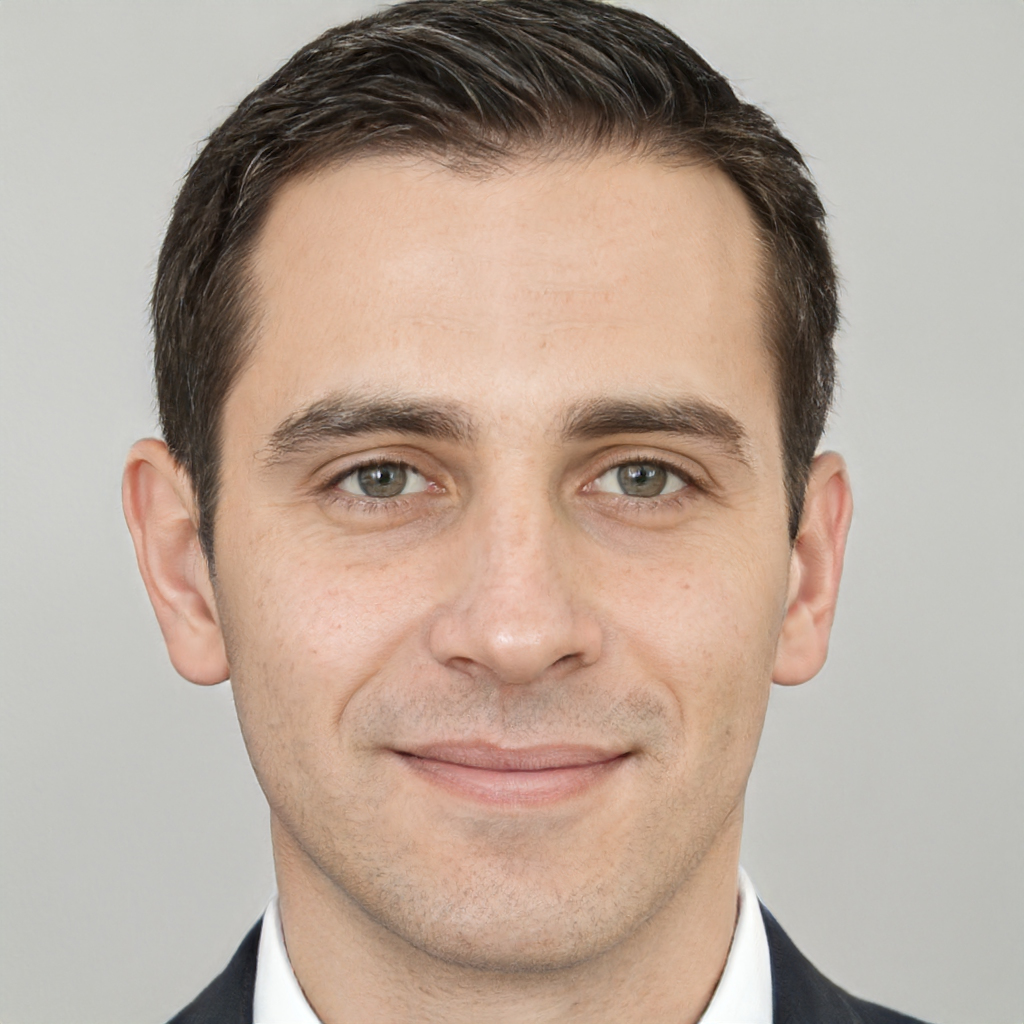
Label: Colored